Apollo 11

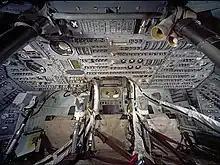
Original cockpit of the command module (CM) with three seats, photographed from above. It is located in the National Air and Space Museum, the very high resolution image was produced in 2007 by the Smithsonian Institution.

The Apollo 11 mission emblem was designed by Collins, who wanted a symbol for "peaceful lunar landing by the United States". At Lovell's suggestion, he chose the bald eagle, the national bird of the United States, as the symbol. Tom Wilson, a simulator instructor, suggested an olive branch in its beak to represent their peaceful mission. Collins added a lunar background with the Earth in the distance. The sunlight in the image was coming from the wrong direction; the shadow should have been in the lower part of the Earth instead of the left. Aldrin, Armstrong and Collins decided the Eagle and the Moon would be in their natural colors, and decided on a blue and gold border. Armstrong was concerned that "eleven" would not be understood by non-English speakers, so they went with "Apollo 11", and they decided not to put their names on the patch, so it would "be representative of "everyone" who had worked toward a lunar landing".